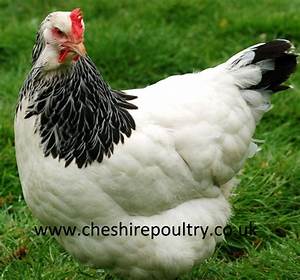
Label: chicken